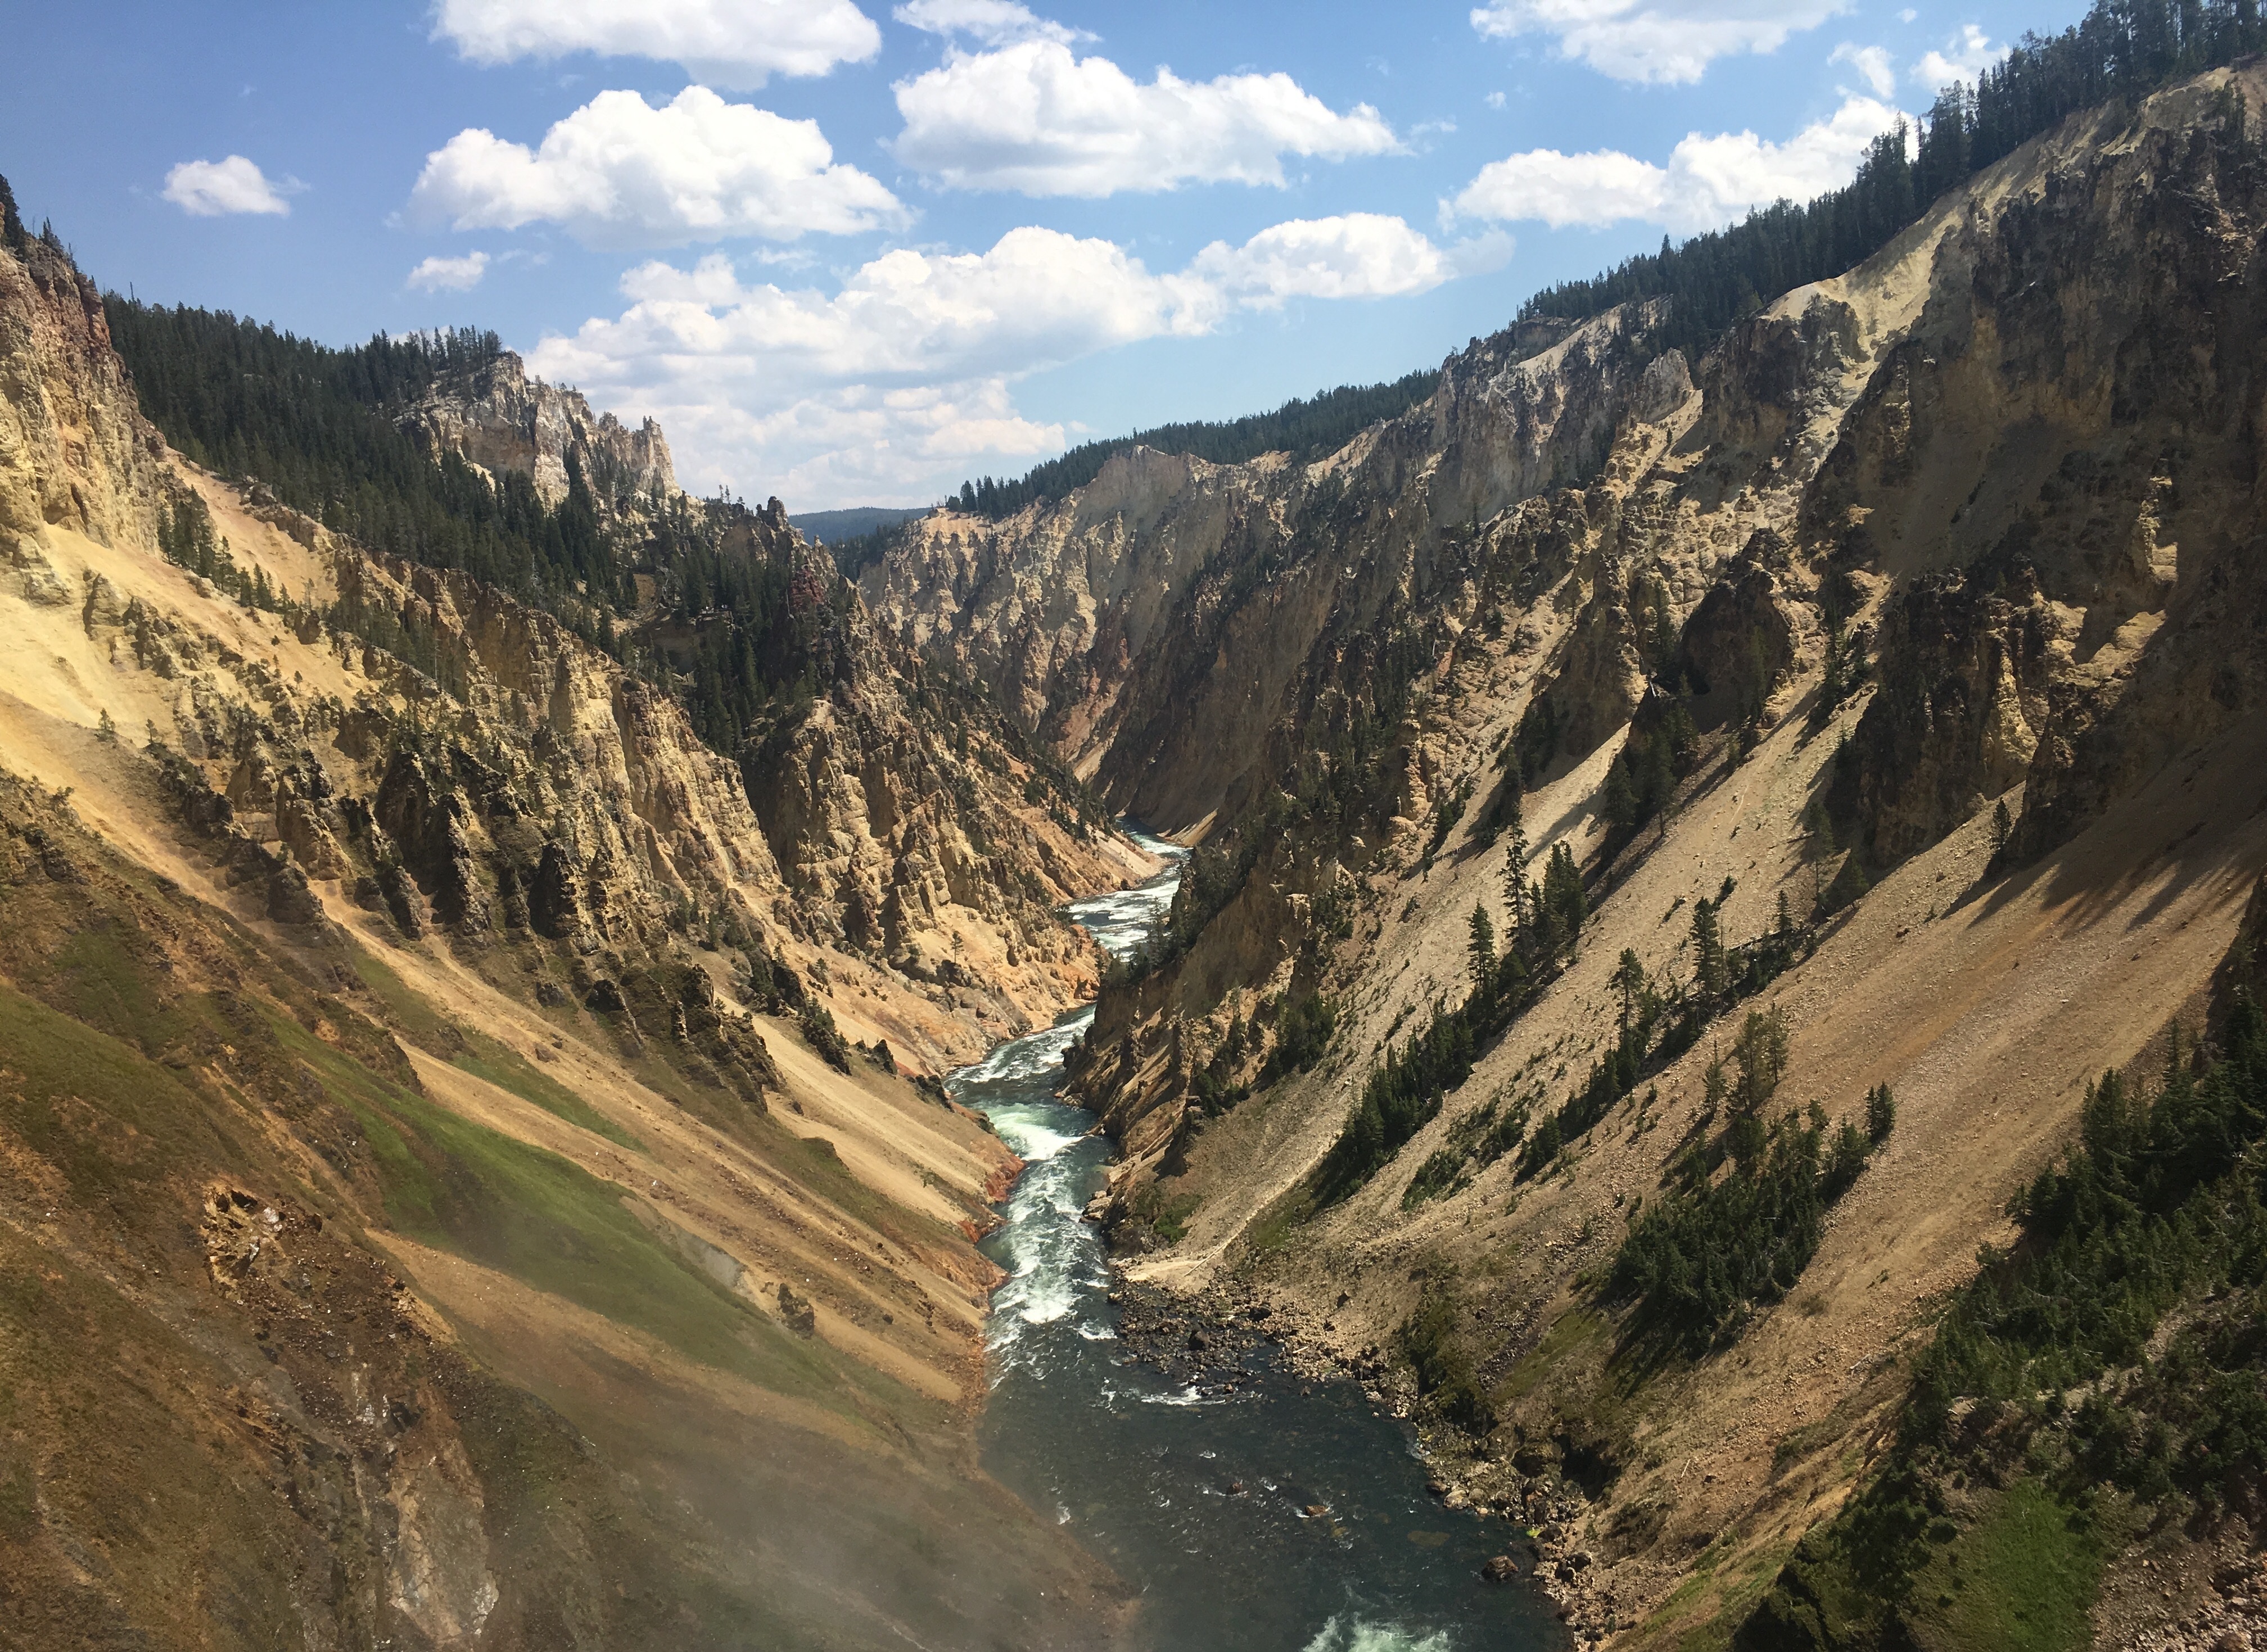
wilderness, walking, mountain, trail, adventure, valley, mountain range, cliff, canyon, terrain, ridge, geology, alps, plateau, wadi, landform, mountain pass, geographical feature, mountainous landforms